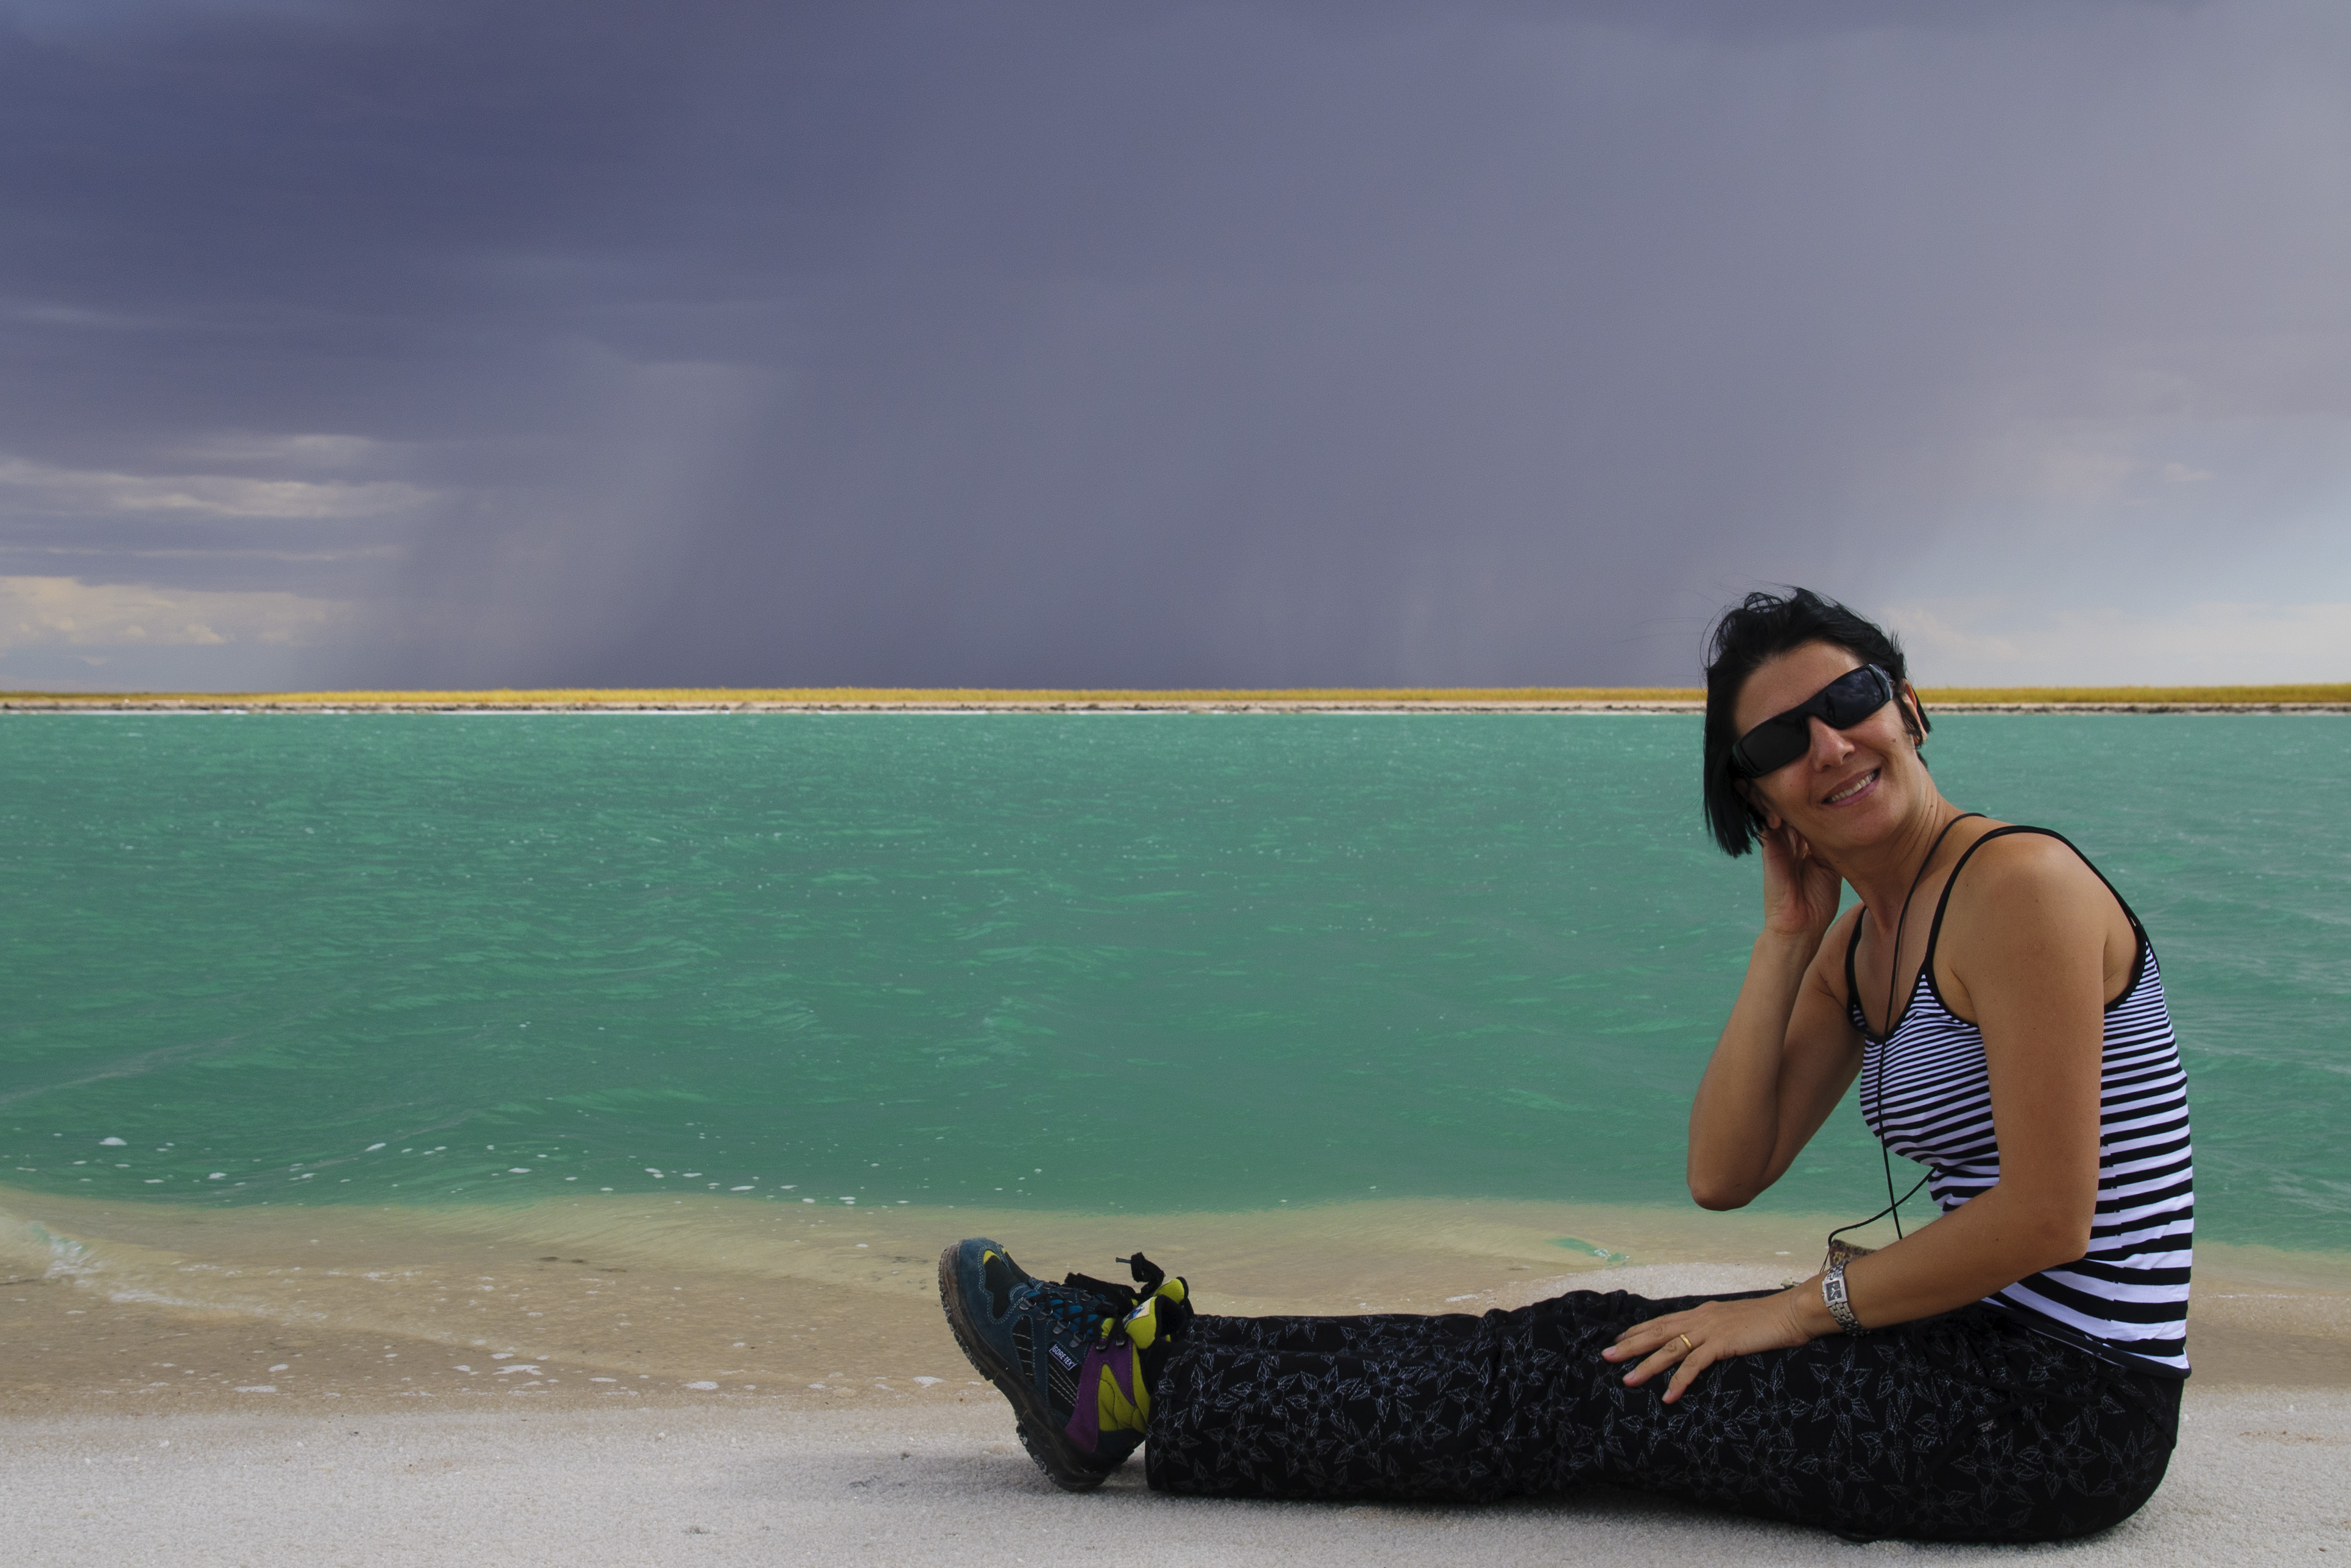
beach, sea, wave, vacation, sitting, nikon, chile, sports, sanpedrodeatacama, d300, photo shoot, human positions, physical fitness